Blanton Museum of Art

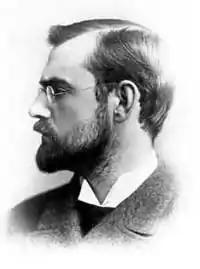
Archer M. Huntington

In 1927, American philanthropist and scholar Archer M. Huntington donated approximately 4,300 acres of land in Galveston County to the University of Texas at Austin for the use and benefit of a museum. Originally valued at $145,000, the gift became the Archer M. Huntington Museum Fund. Over the next century, the Huntington Fund would be used to acquire more than 1400 works of art, ranging from an early Corinthian round aryballos (oil bottle), created c. 600 B.C.E., to the 4-minute video "Nuevo [New]" by Russian artist Anton Vidokle, created in 2003 and acquired using the Fund in 2004.